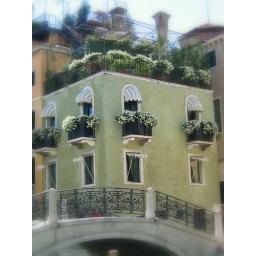
Passing by a refreshing lime green building as I wander the streets of Venice...